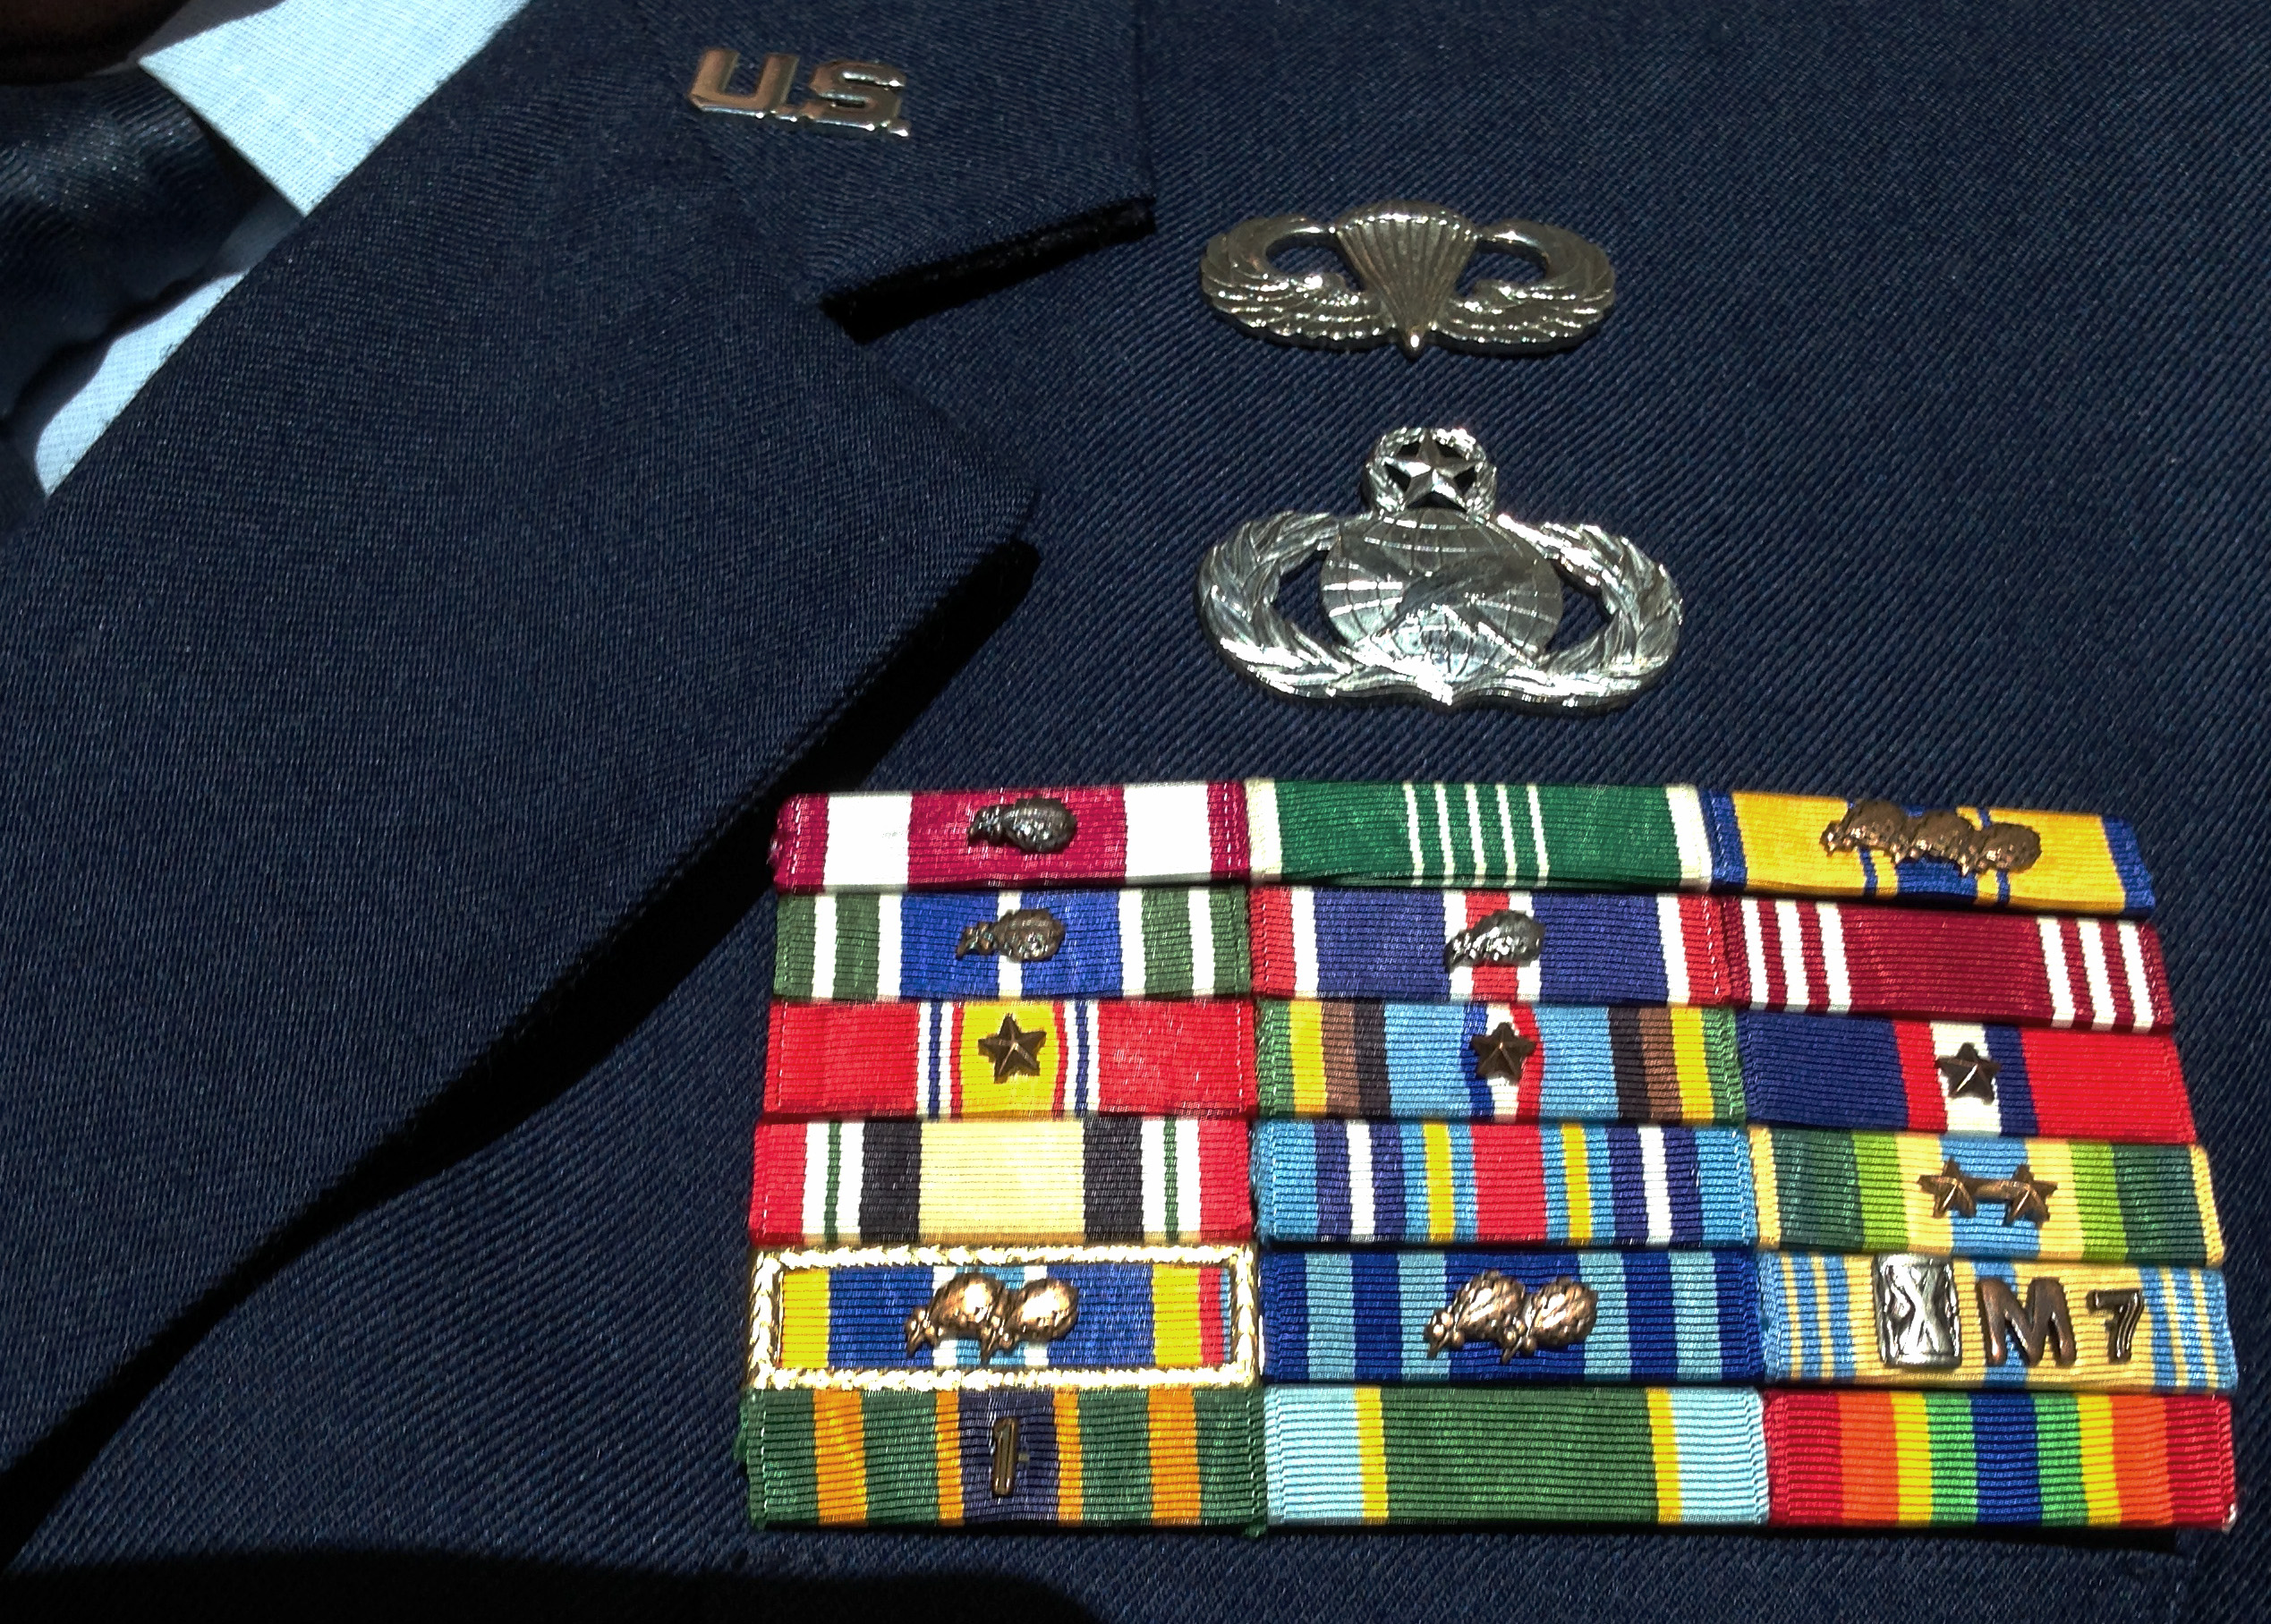
military, airforce, pattern, army, material, brand, textile, art, ribbons, 3652014, 365the2014edition, day3, 03012014, fashion accessory